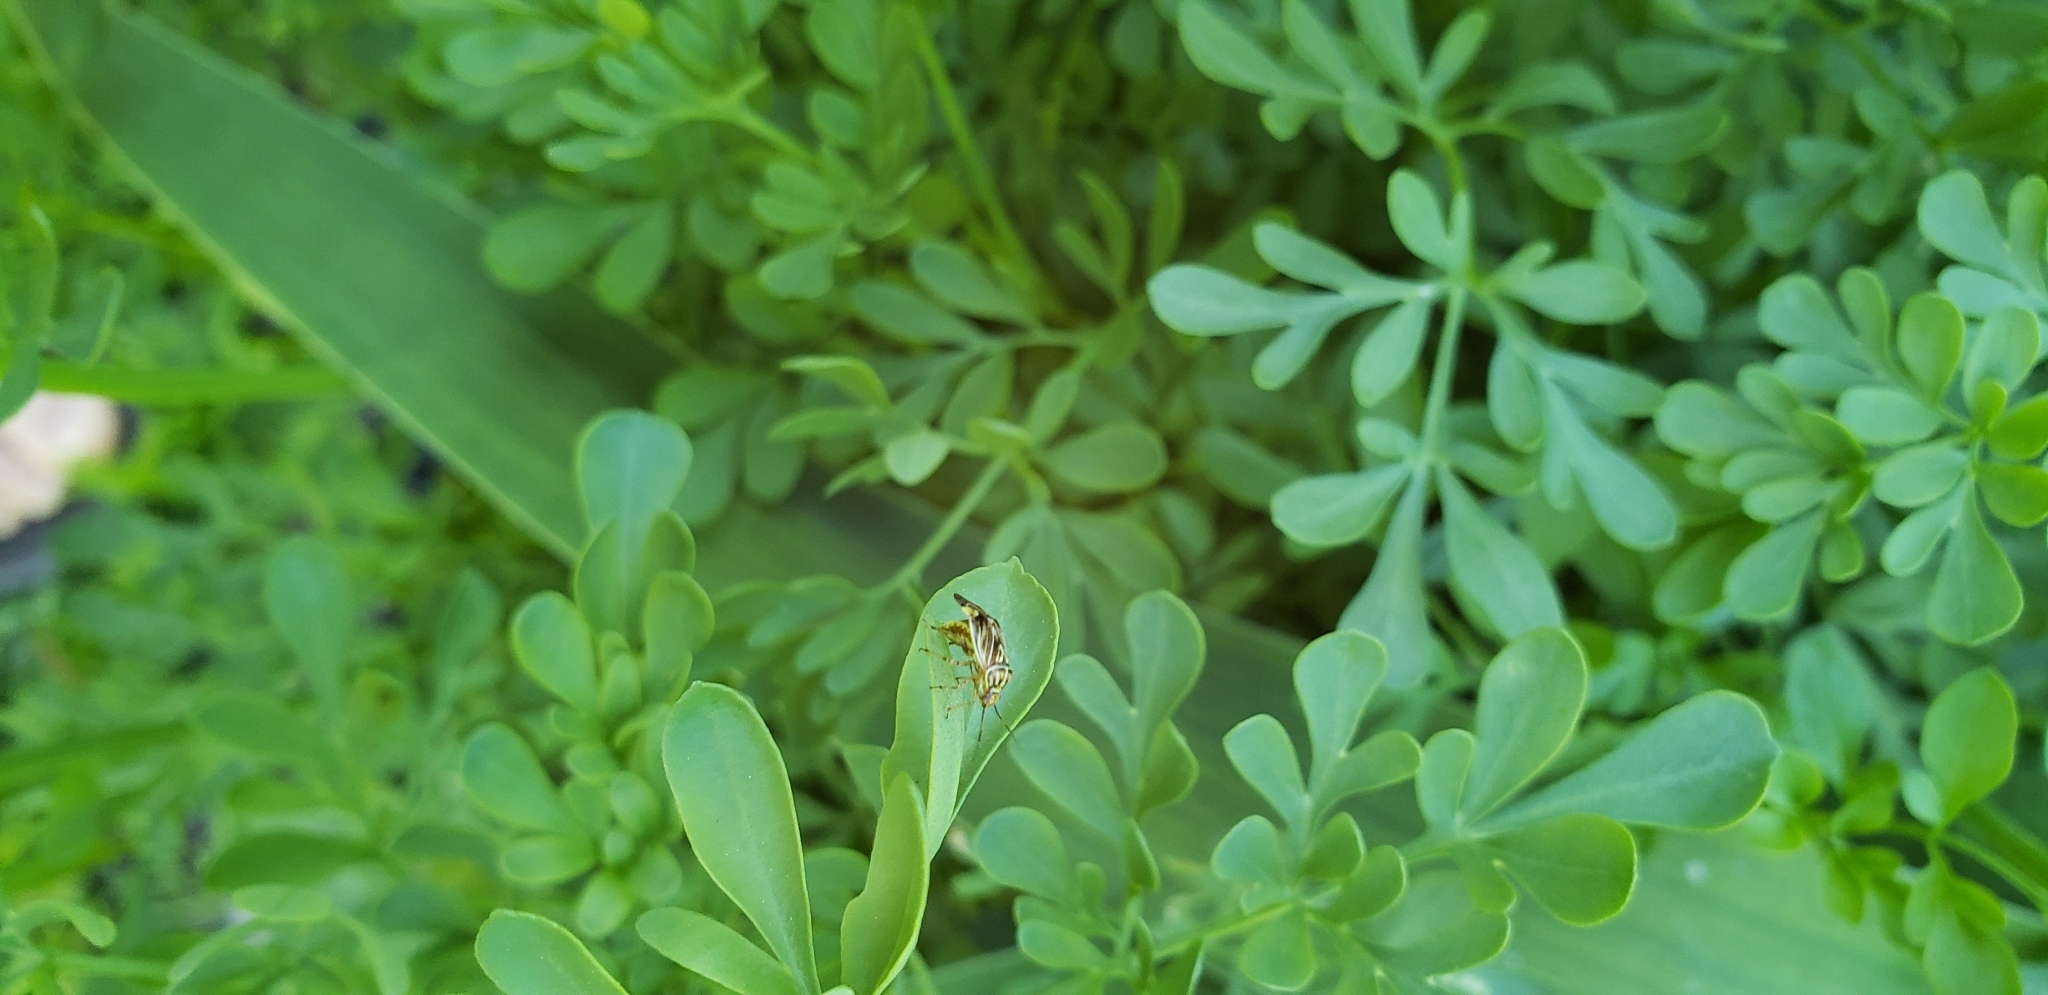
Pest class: lygus_bug